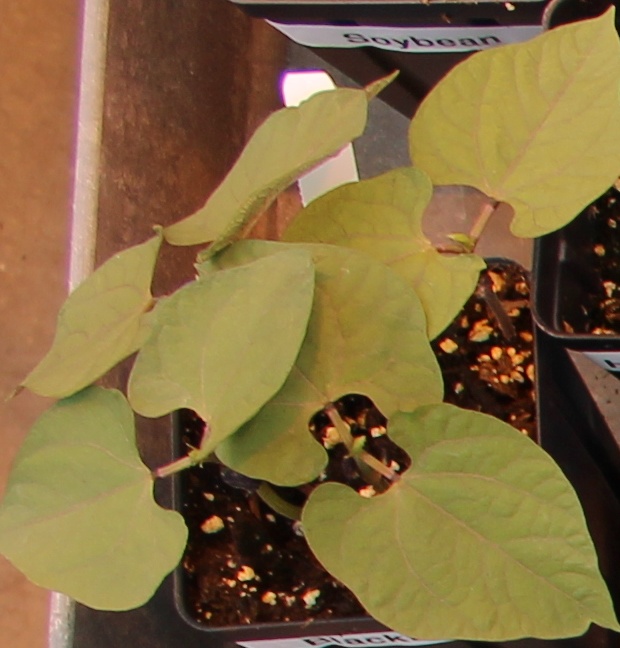
Label: Blackbean